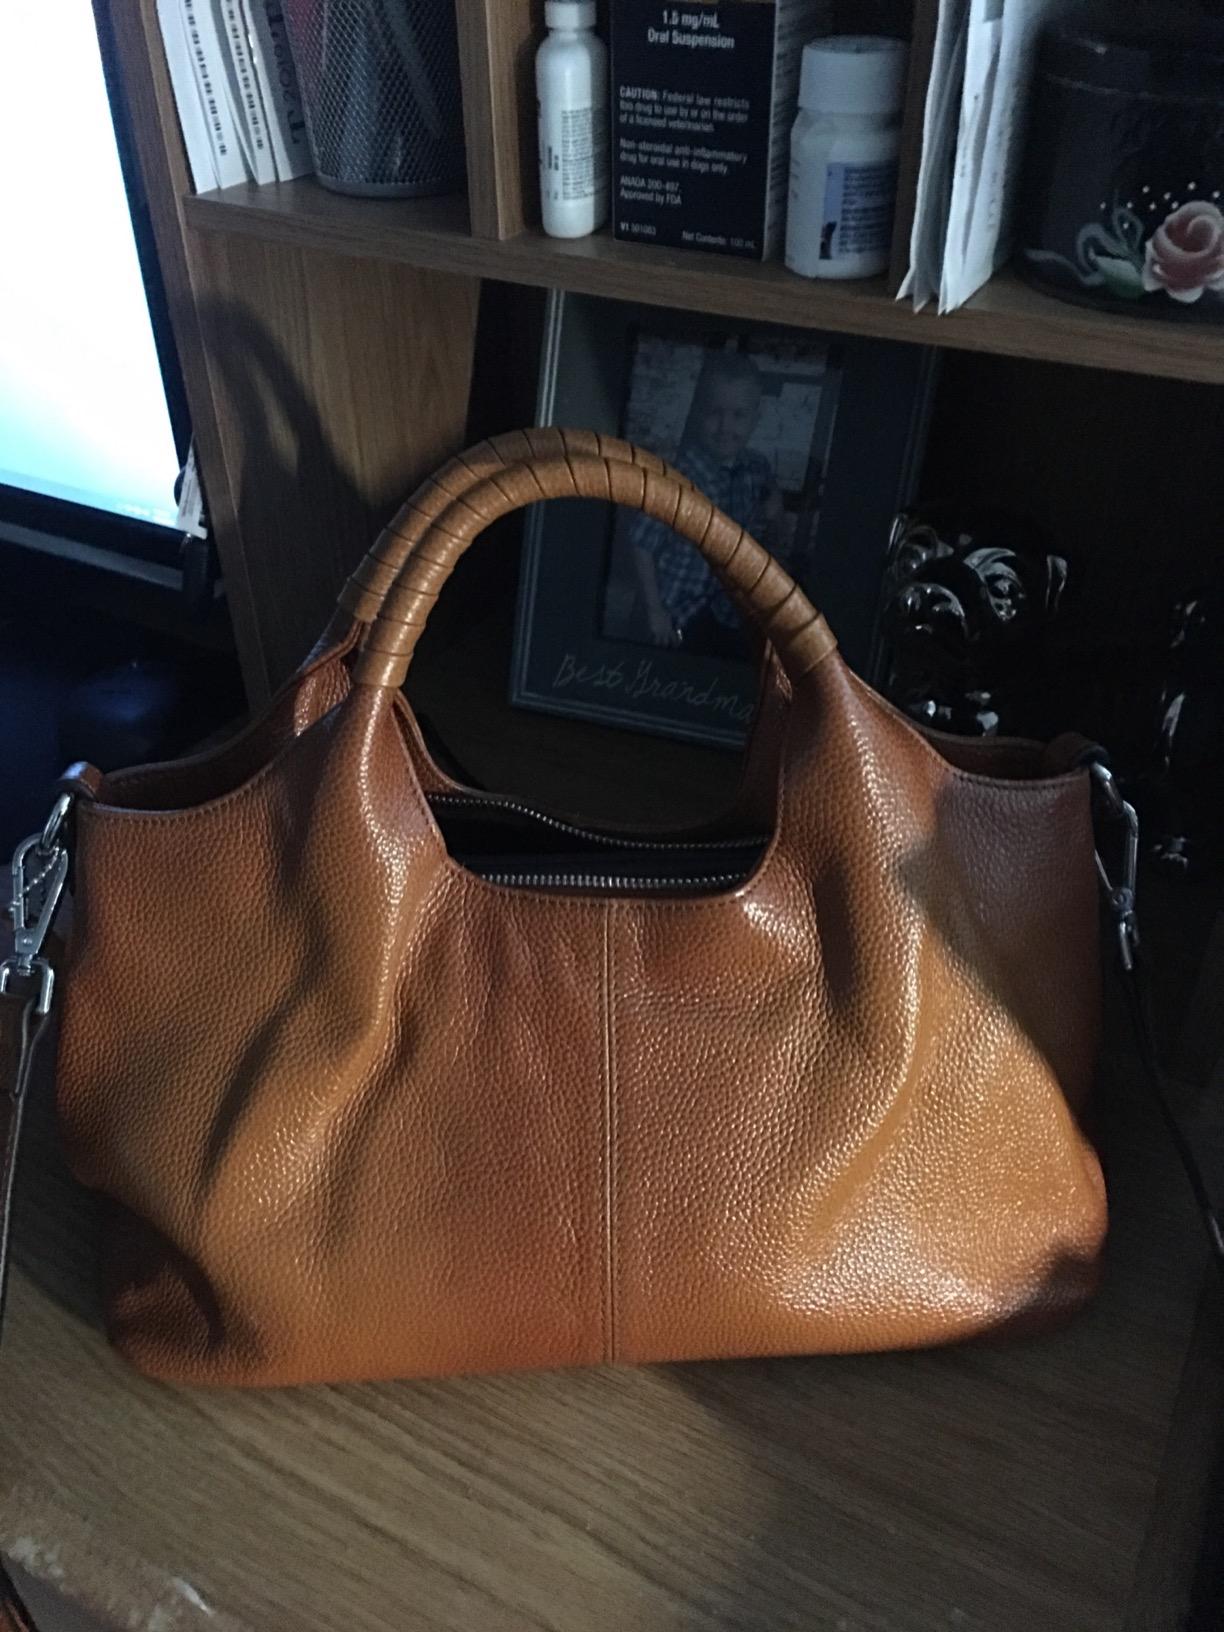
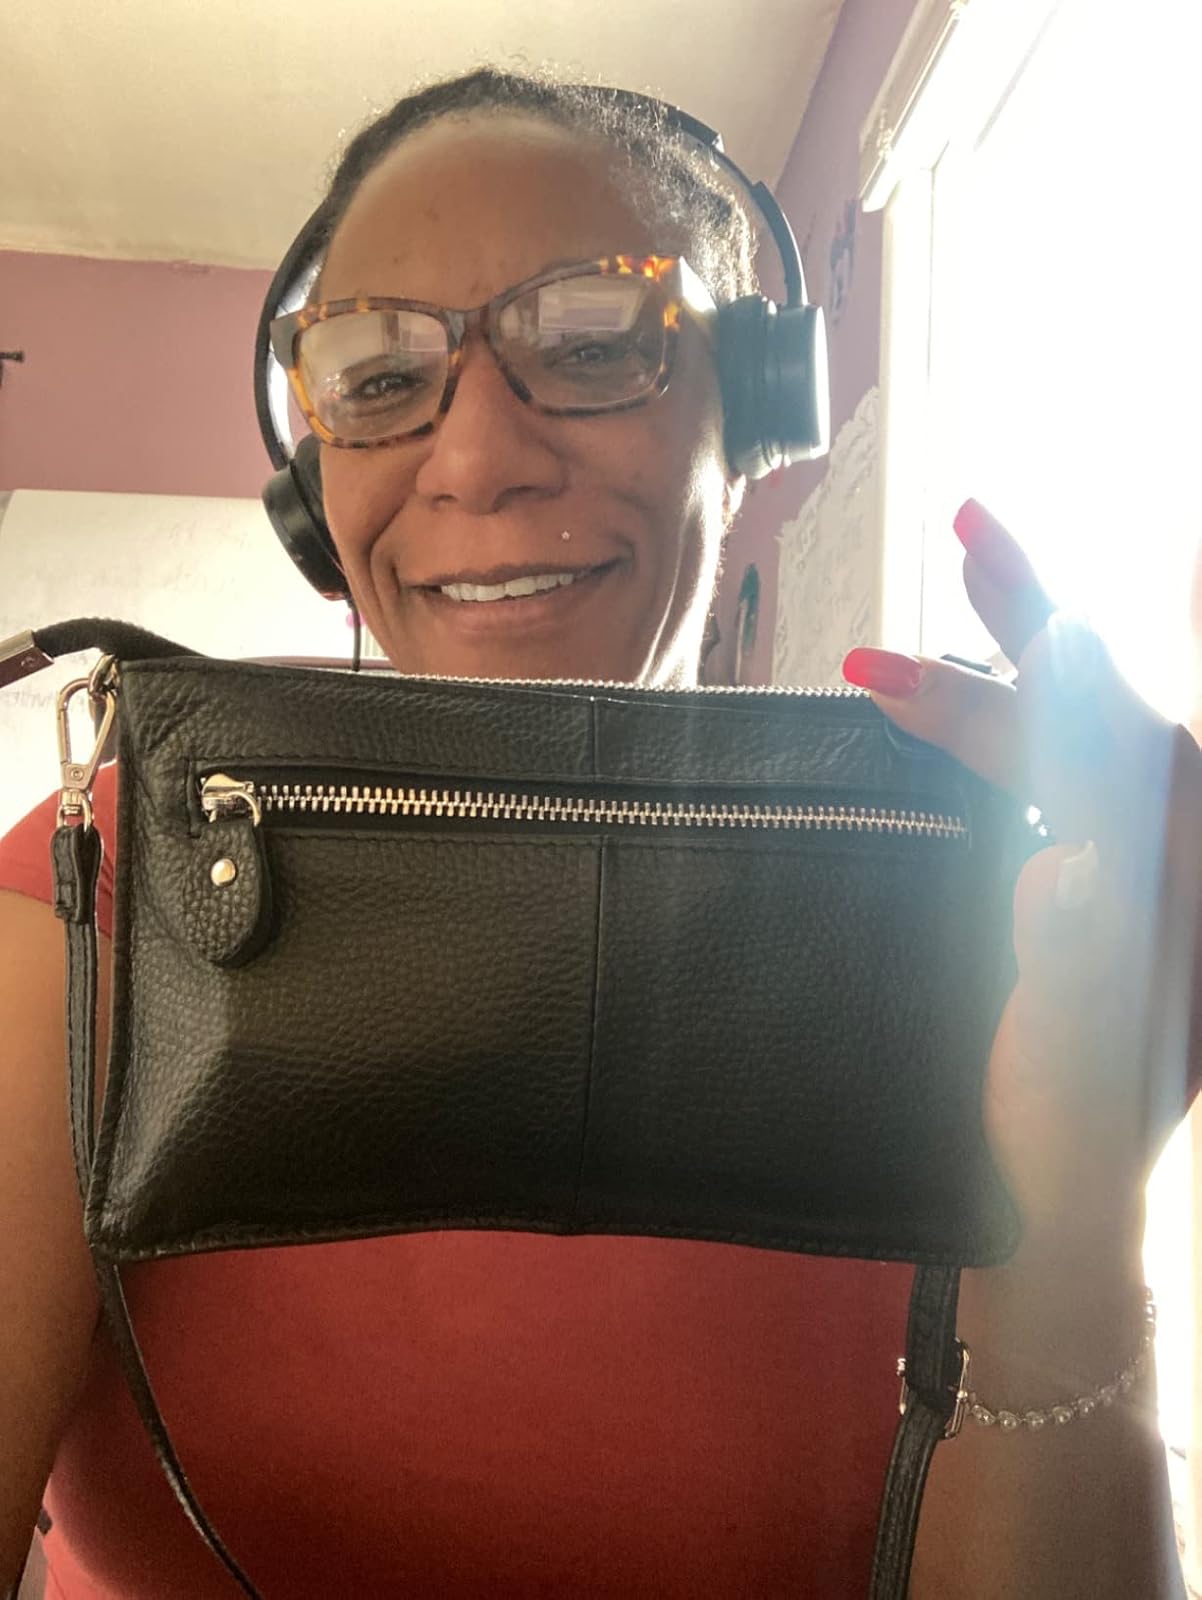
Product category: accessories_handbag
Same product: no